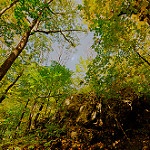
Label: forest